Bono

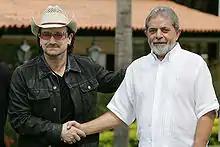
Bono with then-President Lula da Silva of Brazil in 2006

Bono is known for his impassioned vocal style, often delivered in a high register through open-throated belting. Bono has been classified as a tenor, and according to him has a three-octave vocal range; one analysis found it to span from C to G on studio recordings over the course of his career. He frequently employs "whoa-oh-oh" vocalisations in his singing. Rock musician Billie Joe Armstrong of Green Day said: "He's a physical singer, like the leader of a gospel choir, and he gets lost in the melodic moment. He goes to a place outside himself, especially in front of an audience, when he hits those high notes." He added that Bono is "not afraid to go beyond what he's capable of".